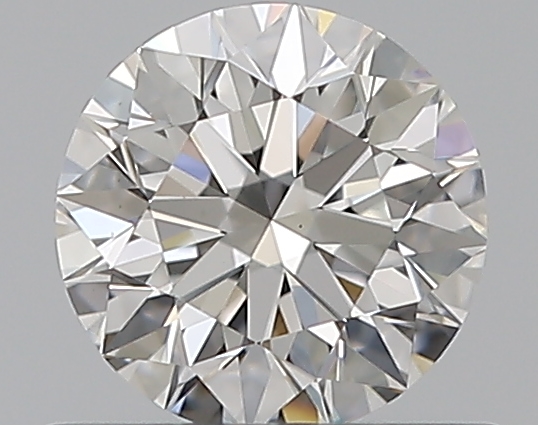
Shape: round
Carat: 0.53
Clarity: VS1
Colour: F
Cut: EX
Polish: EX
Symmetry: EX
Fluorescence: N
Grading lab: GIA
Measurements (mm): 5.16 x 5.2 x 3.24